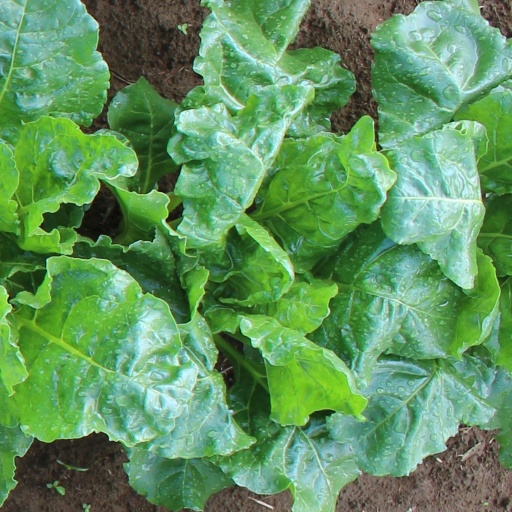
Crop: sugar beet